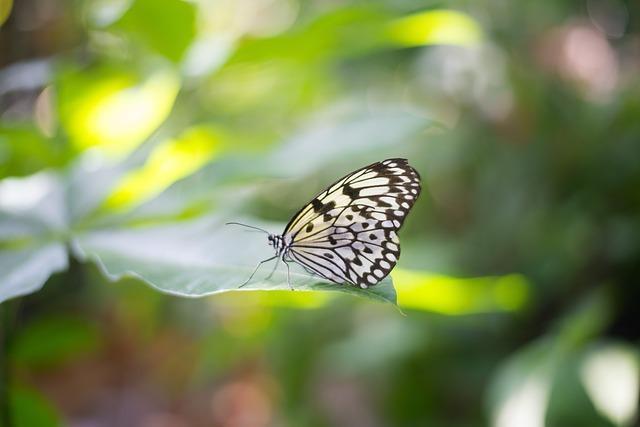
butterfly